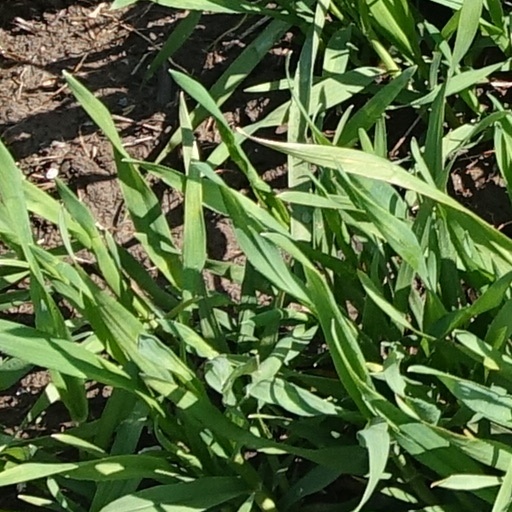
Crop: wheat